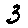
Label: 3